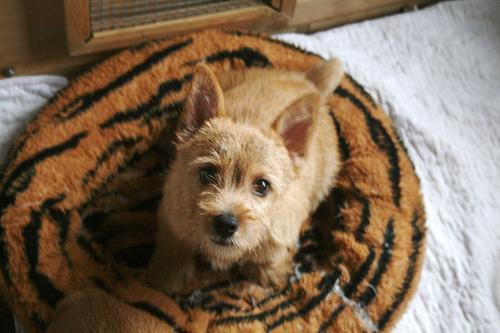
Norwich_terrier